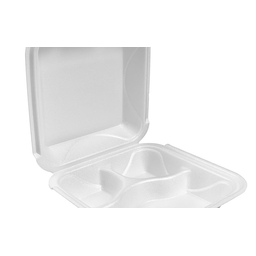
Label: paper